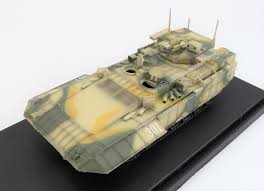
Label: BMP